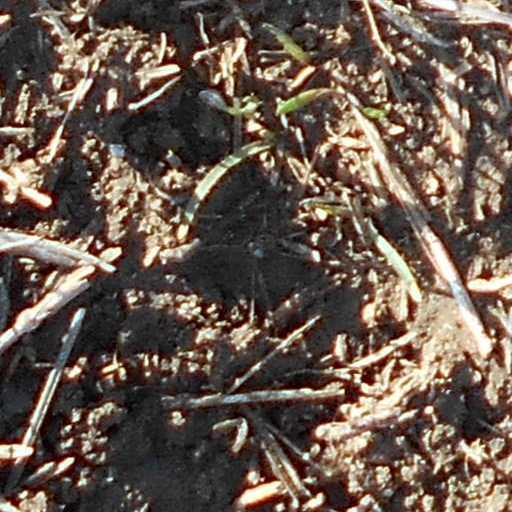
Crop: wheat